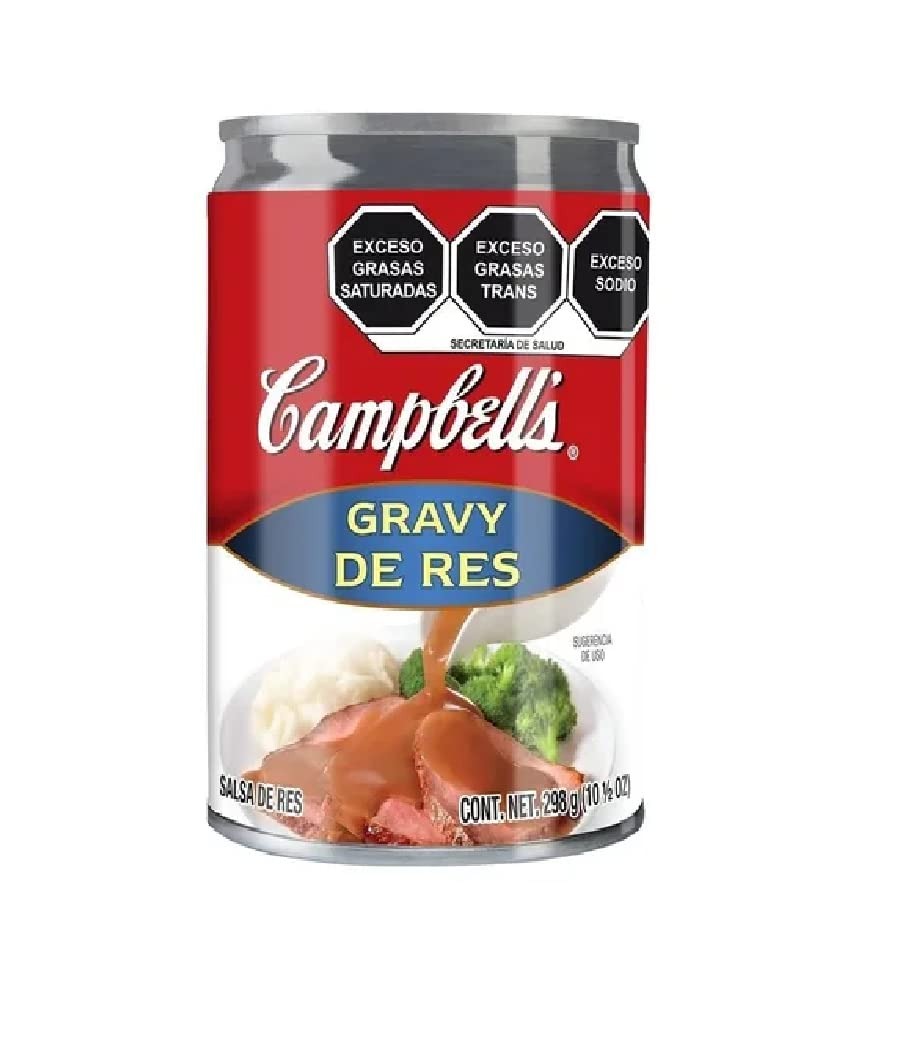
Item Name: CAMPBELLS BEEF GRAVY CAN 10.25 OZ - 0051000025502
Value: 10.51
Unit: Ounce

Price: 2.06